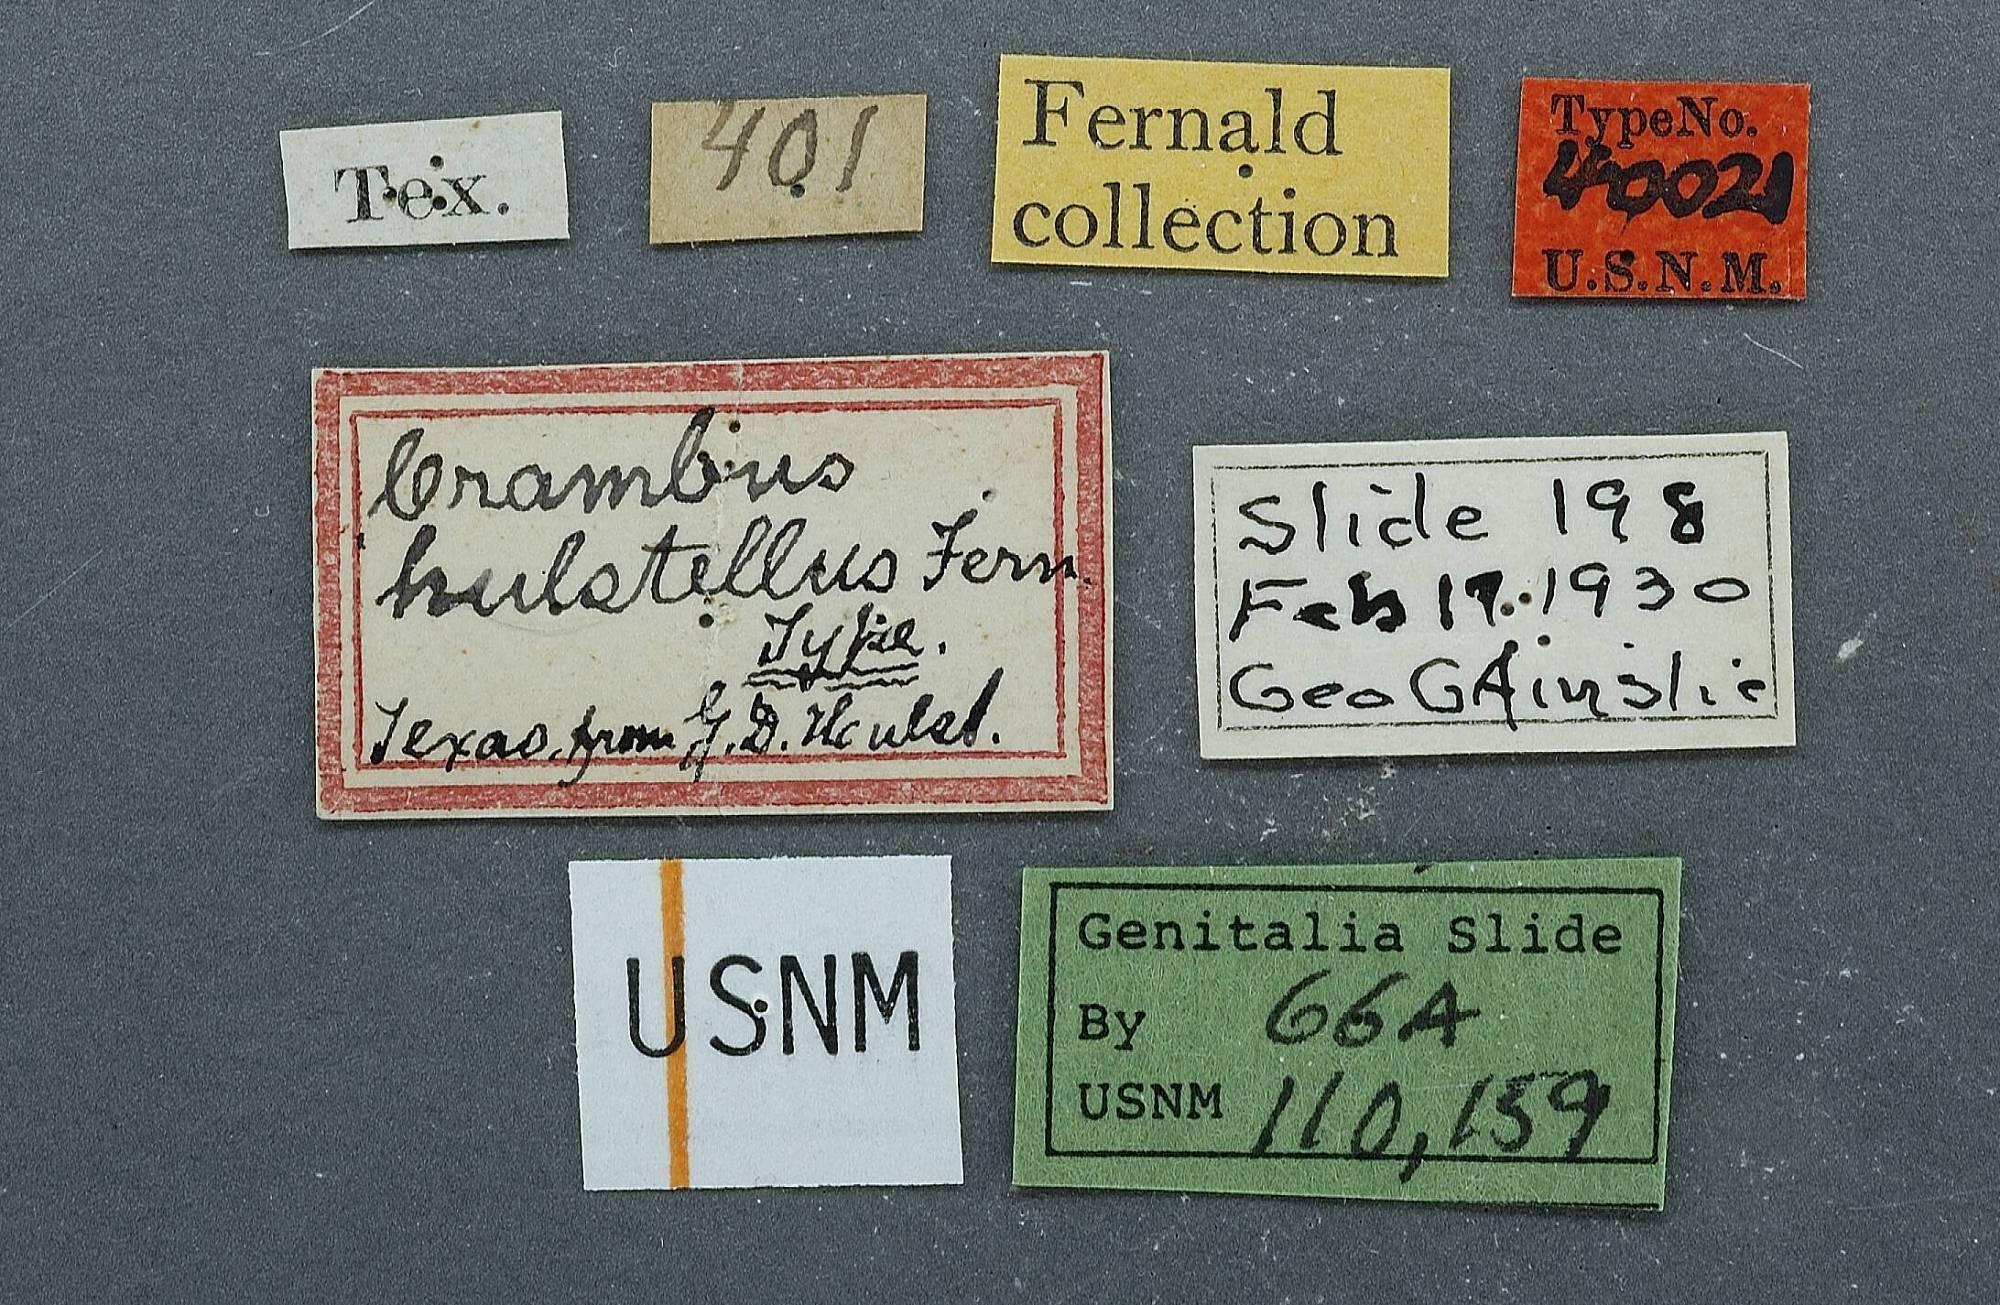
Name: Crambus hulstellus
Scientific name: Crambus hulstellus Fernald, 1885
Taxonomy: Animalia, Arthropoda, Insecta, Lepidoptera, Pyralidae
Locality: [Not Stated], Texas, United States
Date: [Not stated]